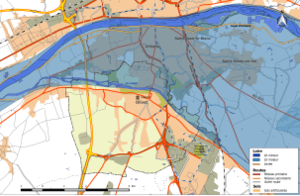
Zone inondable et réseaux hydrographique et routier de la commune d'Olivet.
Olivet est une commune française située dans le département du Loiret, en région Centre-Val de Loire.